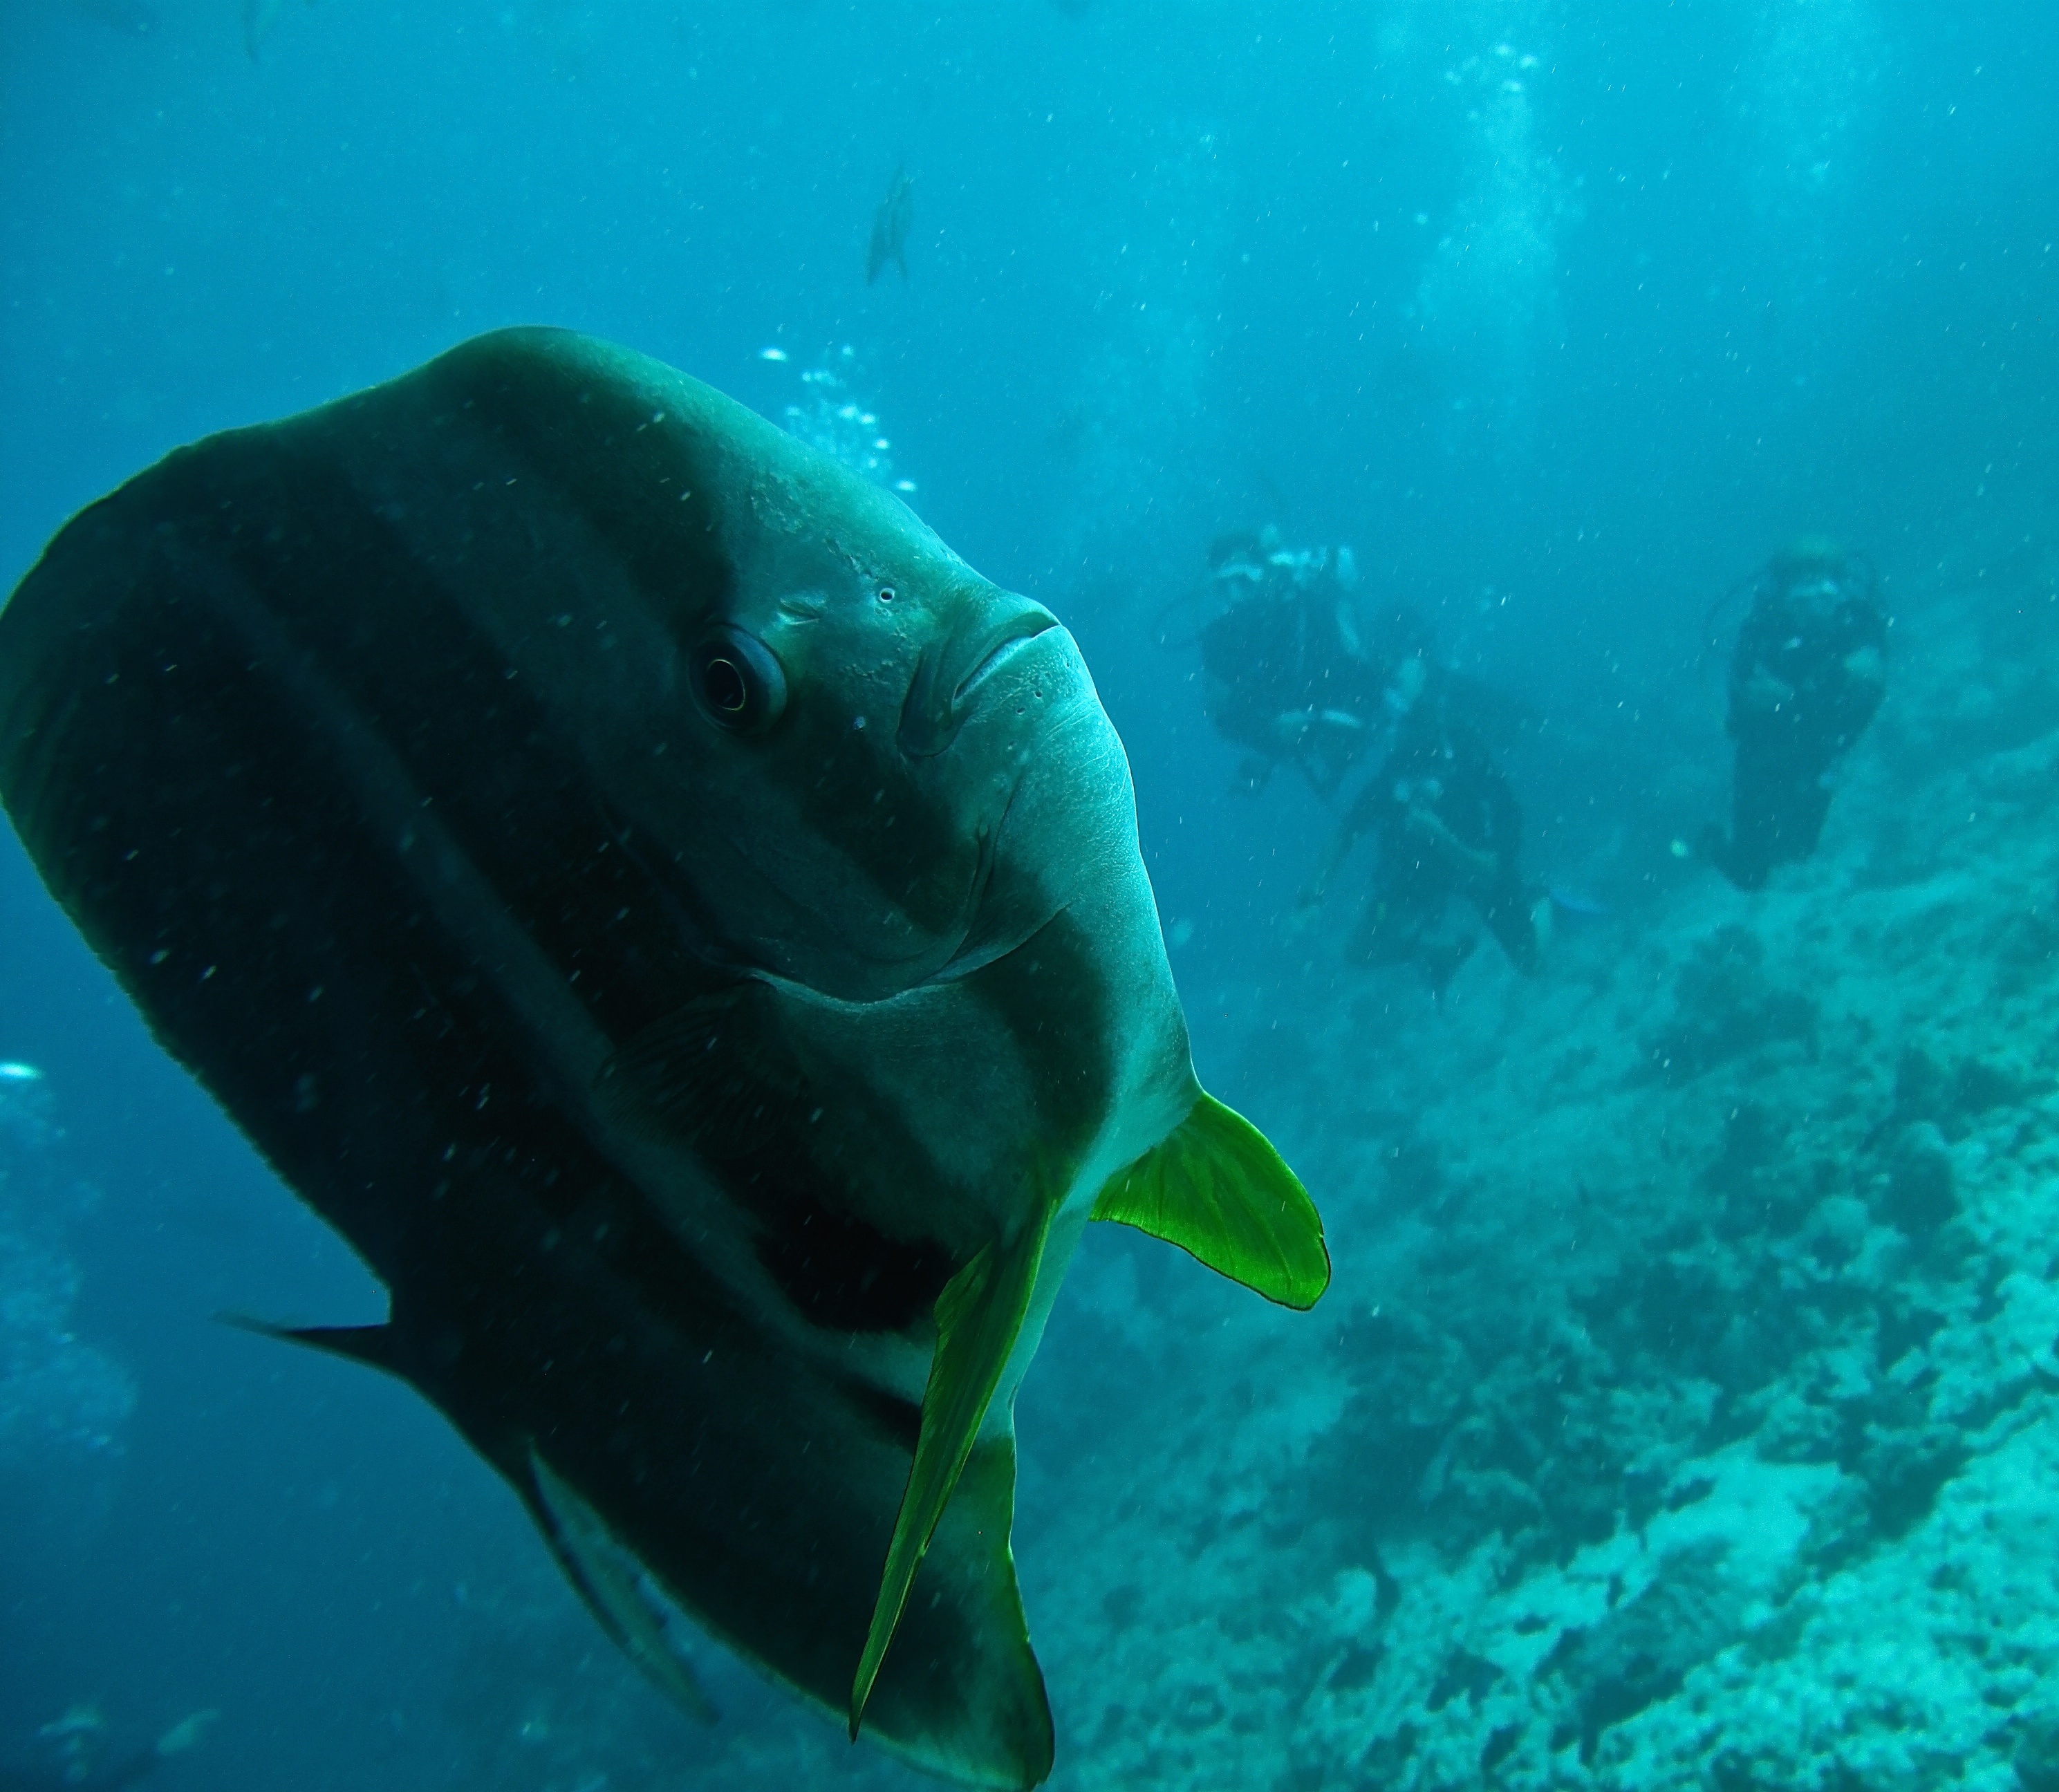
sea, ocean, diving, underwater, biology, fish, coral reef, reef, freediving, sports, maldives, sub, water sport, immersion, scuba diving, batfish, marine biology, underwater diving, platax fish